Echium plantagineum in Australia

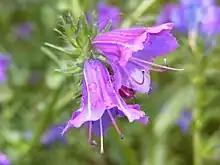
"E. plantagineum" flowers in spring, growing adjacent to the freeway at Crafers, South Australia.

The plant has hairy, dark green, broadly oval rosette leaves to 30 cm long. The several seeding stems grow to 120 cm in height and develop branches with age. Flowers develop in clusters; they are purple, tubular and 2–3 cm long with five petals. It has a fleshy taproot with smaller laterals.